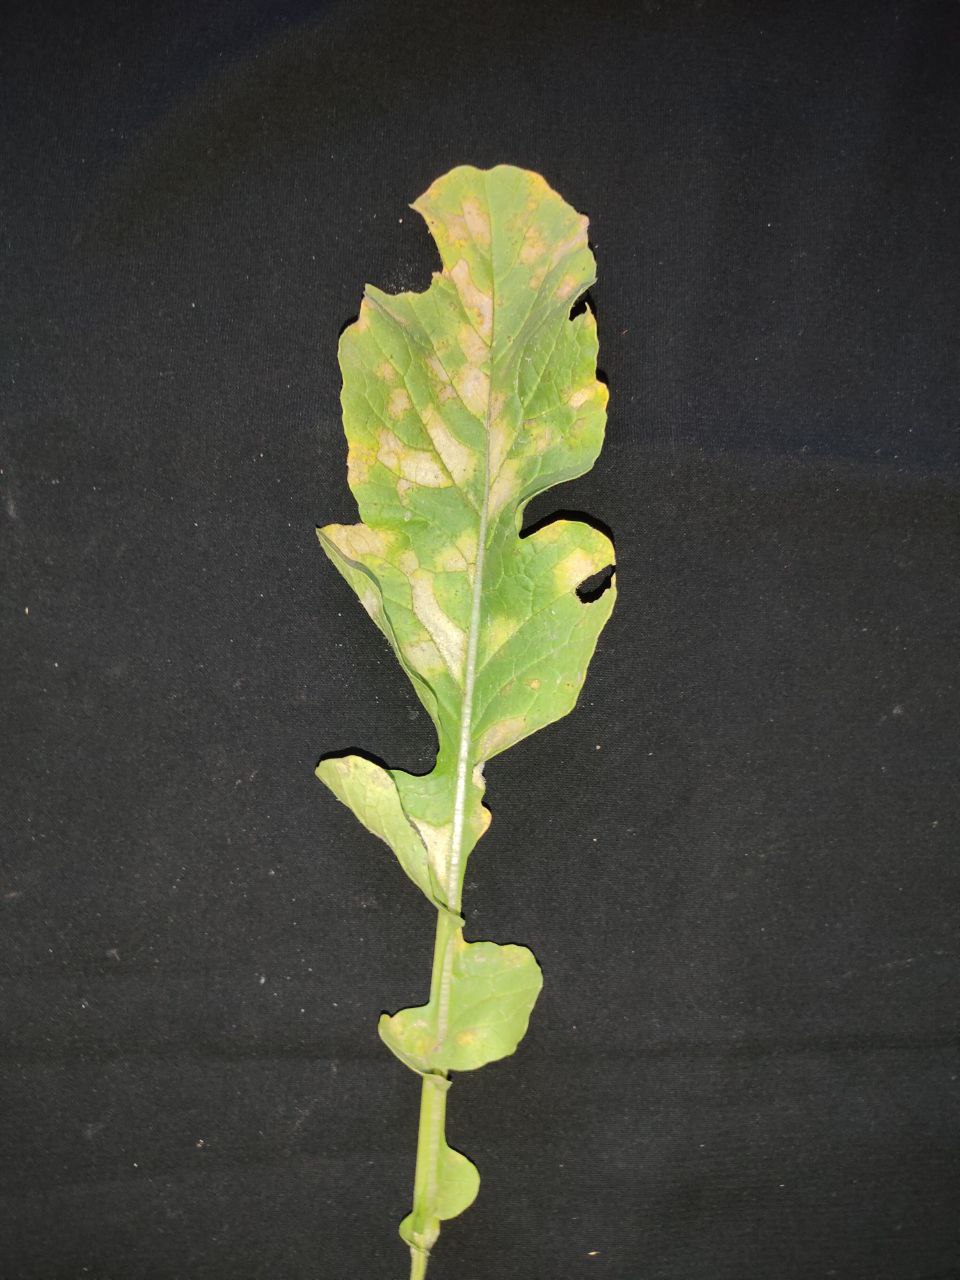
Label: Mosaic virus